Catherine Maberly

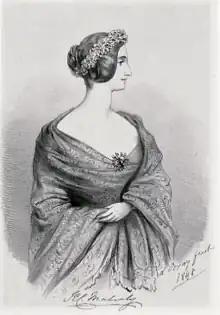
By Richard James Lane, after Alfred, Count D'Orsay

Catherine Charlotte Maberly (1805 – 7 February 1875) was an Irish writer.